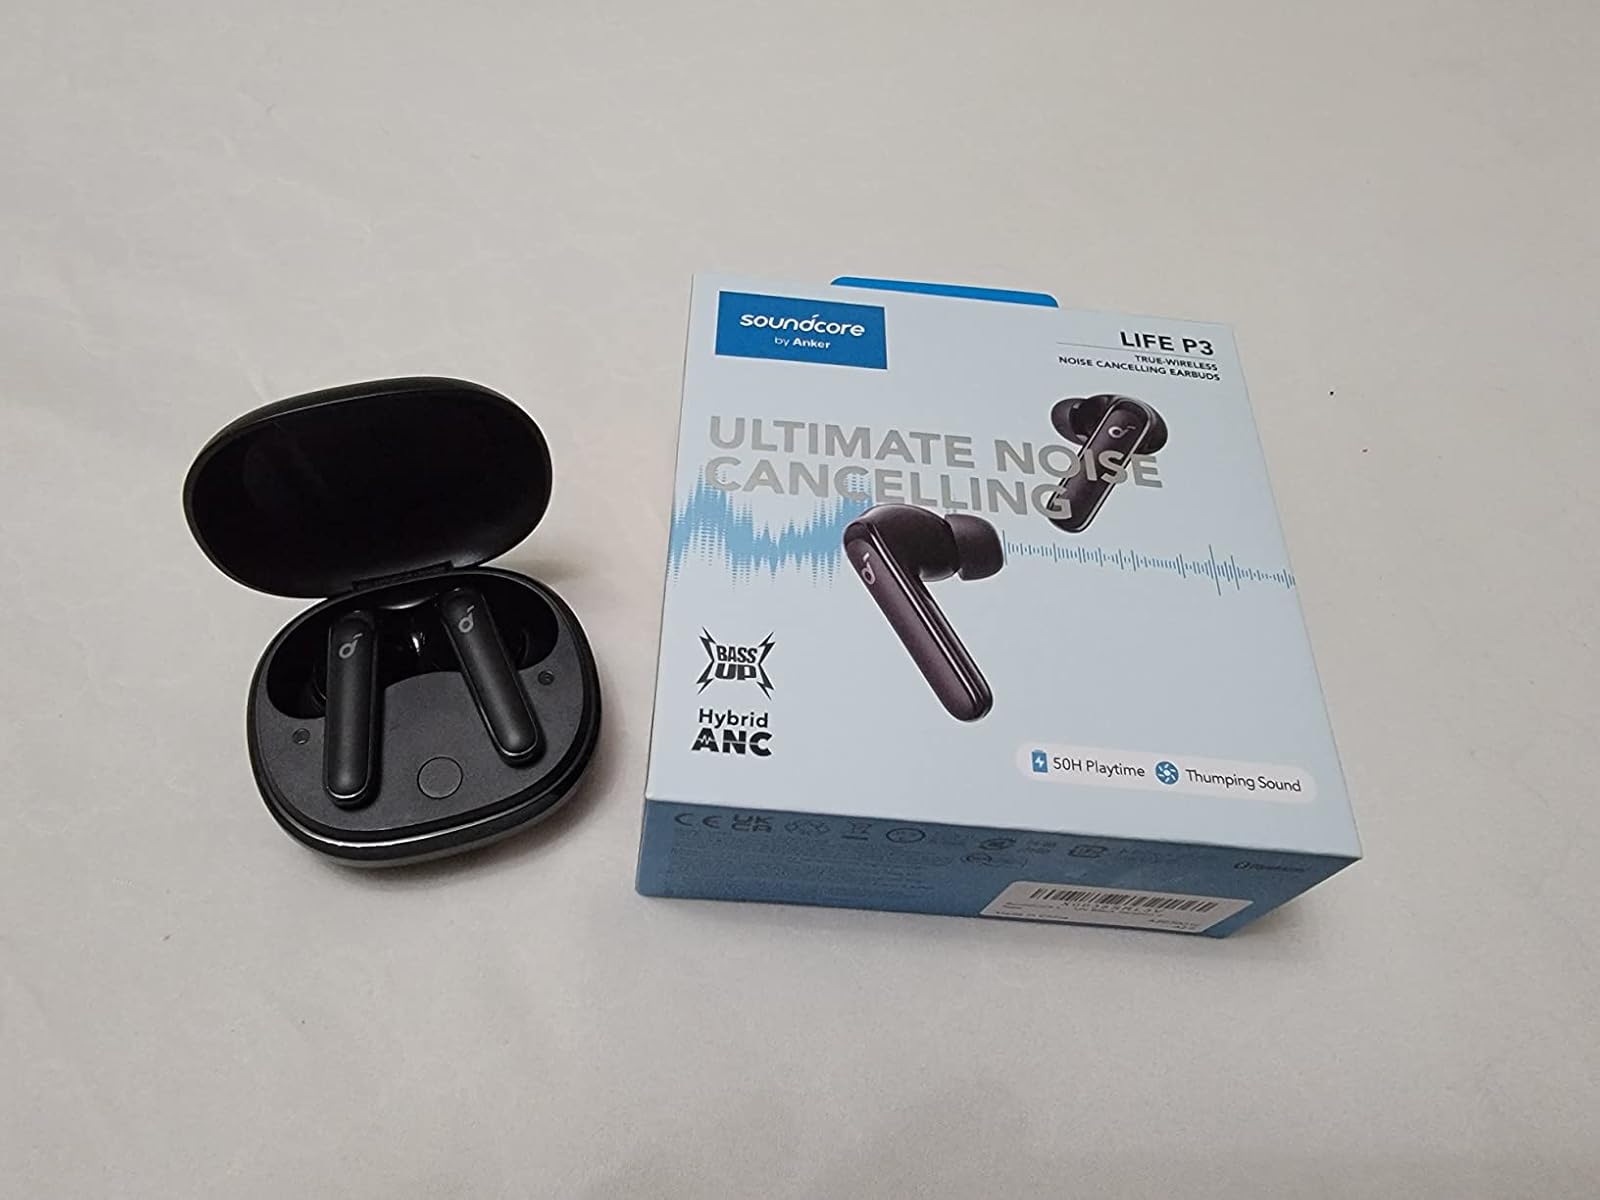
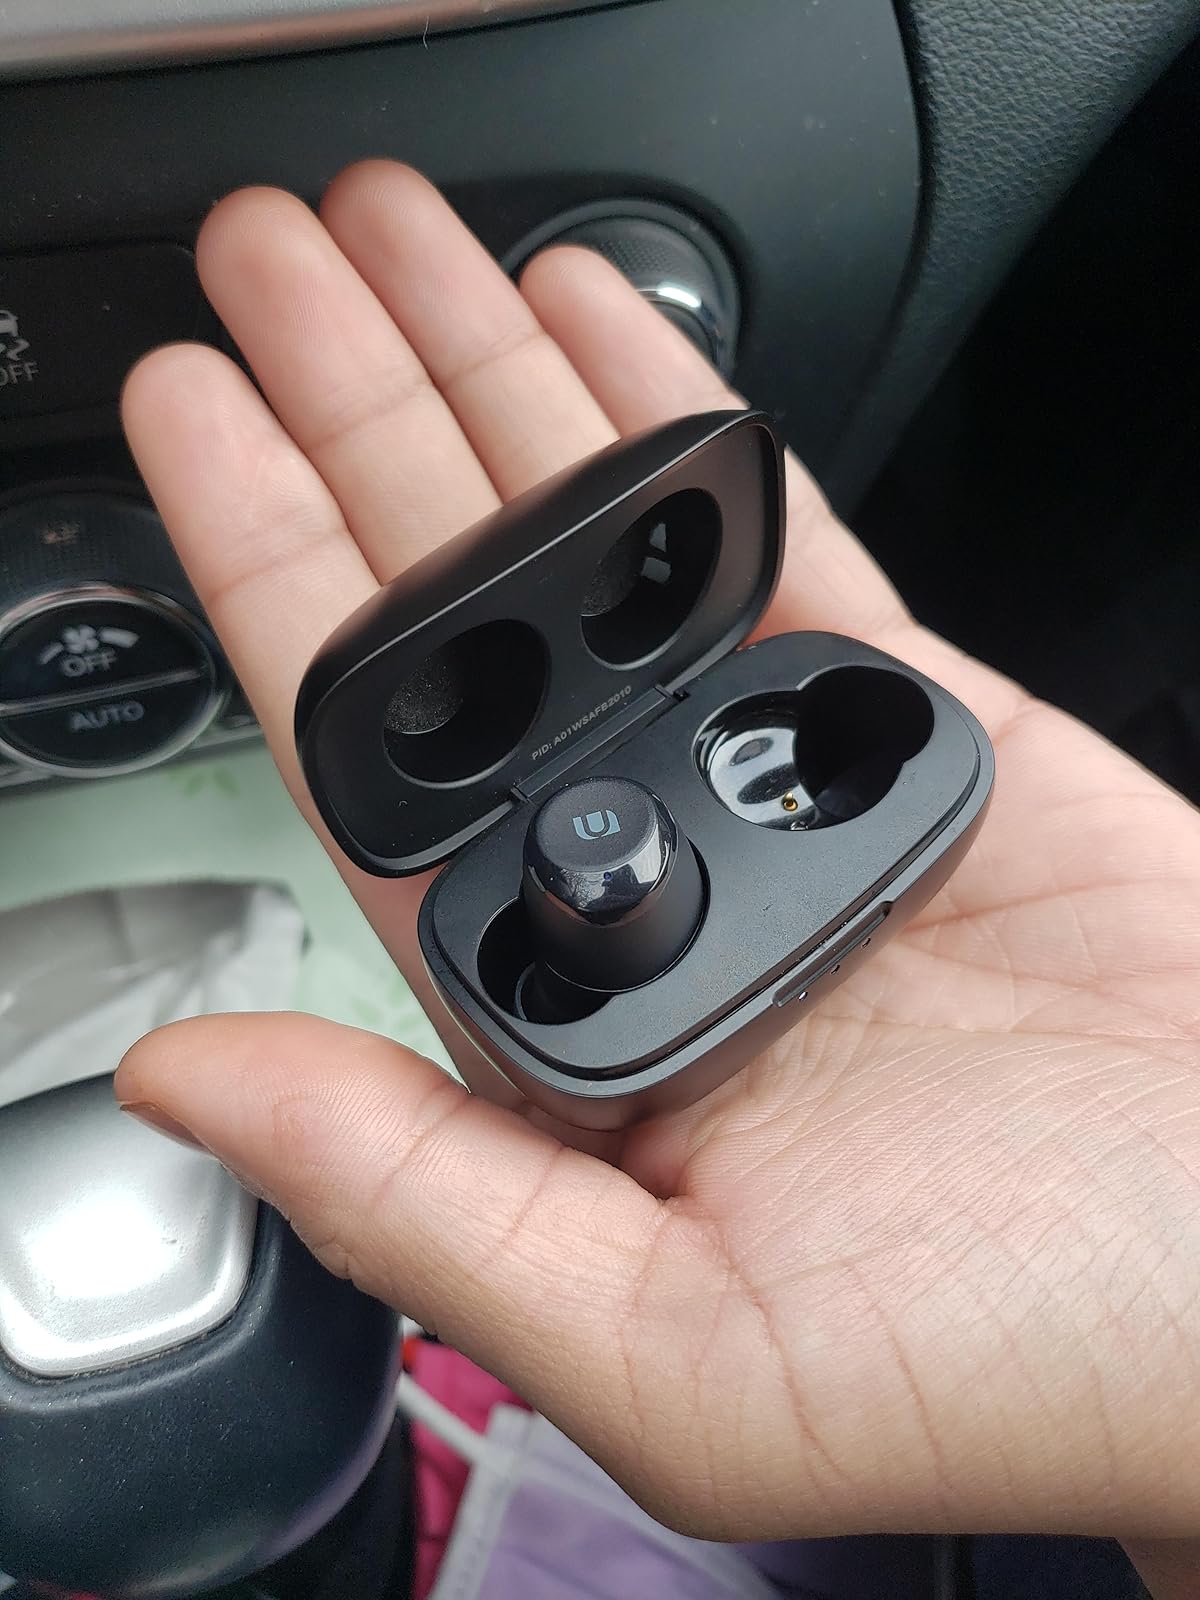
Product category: earbuds
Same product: no